Thomas Spring of Lavenham

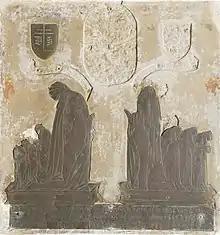
Monumental brass of Thomas II Spring (died 1486) and his wife Margaret Appleton, the parents of Thomas Spring (died 1523). Lavenham Church

Thomas Spring III was the eldest son and heir of Thomas Spring II (died 7 September 1486) of Lavenham (whose monumental brass survives in Lavenham Church), by his wife Margaret Appleton. His father's will mentions Thomas and two other sons, William and James (slain 1493), as well as a daughter, Marian. He had another brother, John Spring, whose daughter, Margaret Spring, married Aubrey de Vere, second son of John de Vere, 15th Earl of Oxford, and was the grandmother of Robert de Vere, 19th Earl of Oxford.